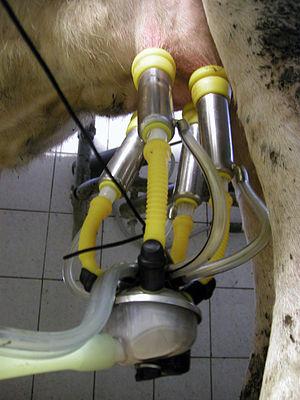
Tirage du lait de vache dans une laiterie de la loire.
La machine à traire est un appareil permettant d'effectuer la traite mécanique des animaux en élevage laitier.
Le lait de vache est le lait produit par la vache dès la naissance de son veau pour le nourrir. Il est très utilisé en alimentation humaine transformé ou non.